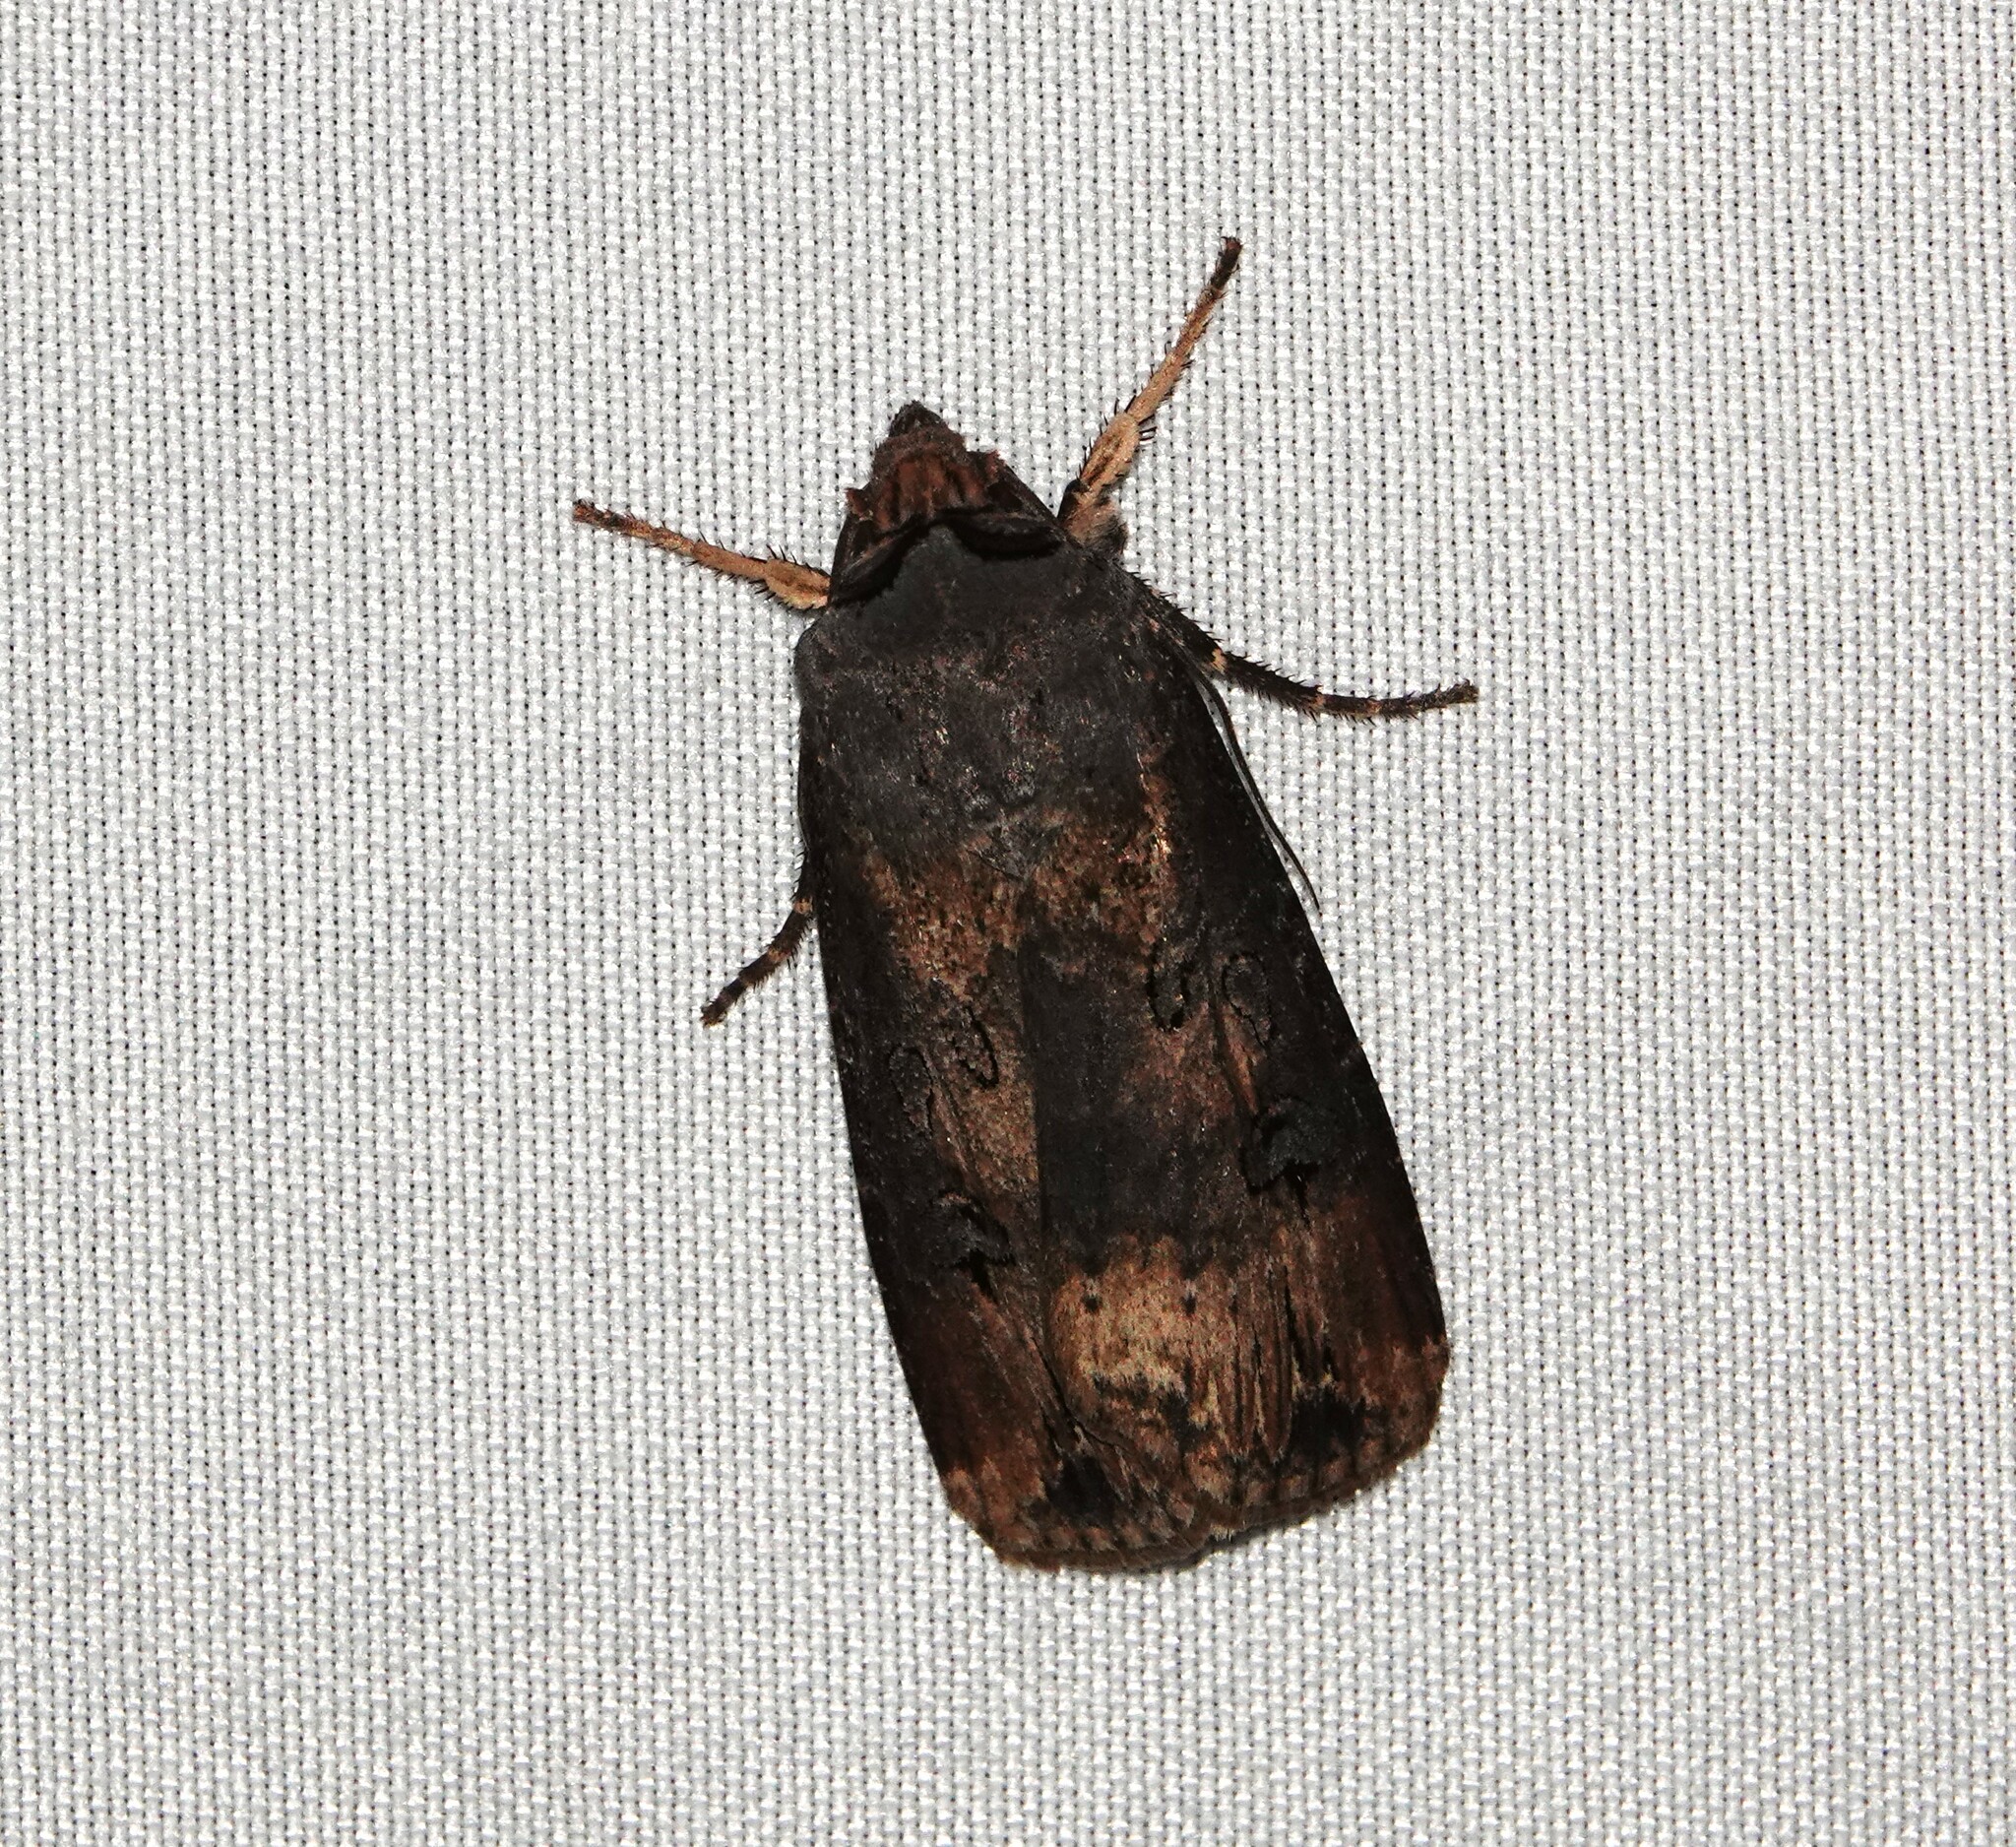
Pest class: cutworms